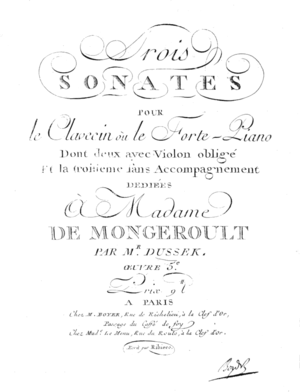
Page de titre des trois sonates opus 5 de Jan Ladislav Dussek, dédié à Hélène de Montgeroult, édité à Paris par Charles-Georges Boyer en 1788.
Hélène de Montgeroult est une compositrice et pianiste française, reconnue comme étant une des meilleures interprètes de piano-forte et improvisatrices de son temps.
Charles-Georges Boyer est un éditeur de musique français de la fin du XVIIIᵉ siècle.